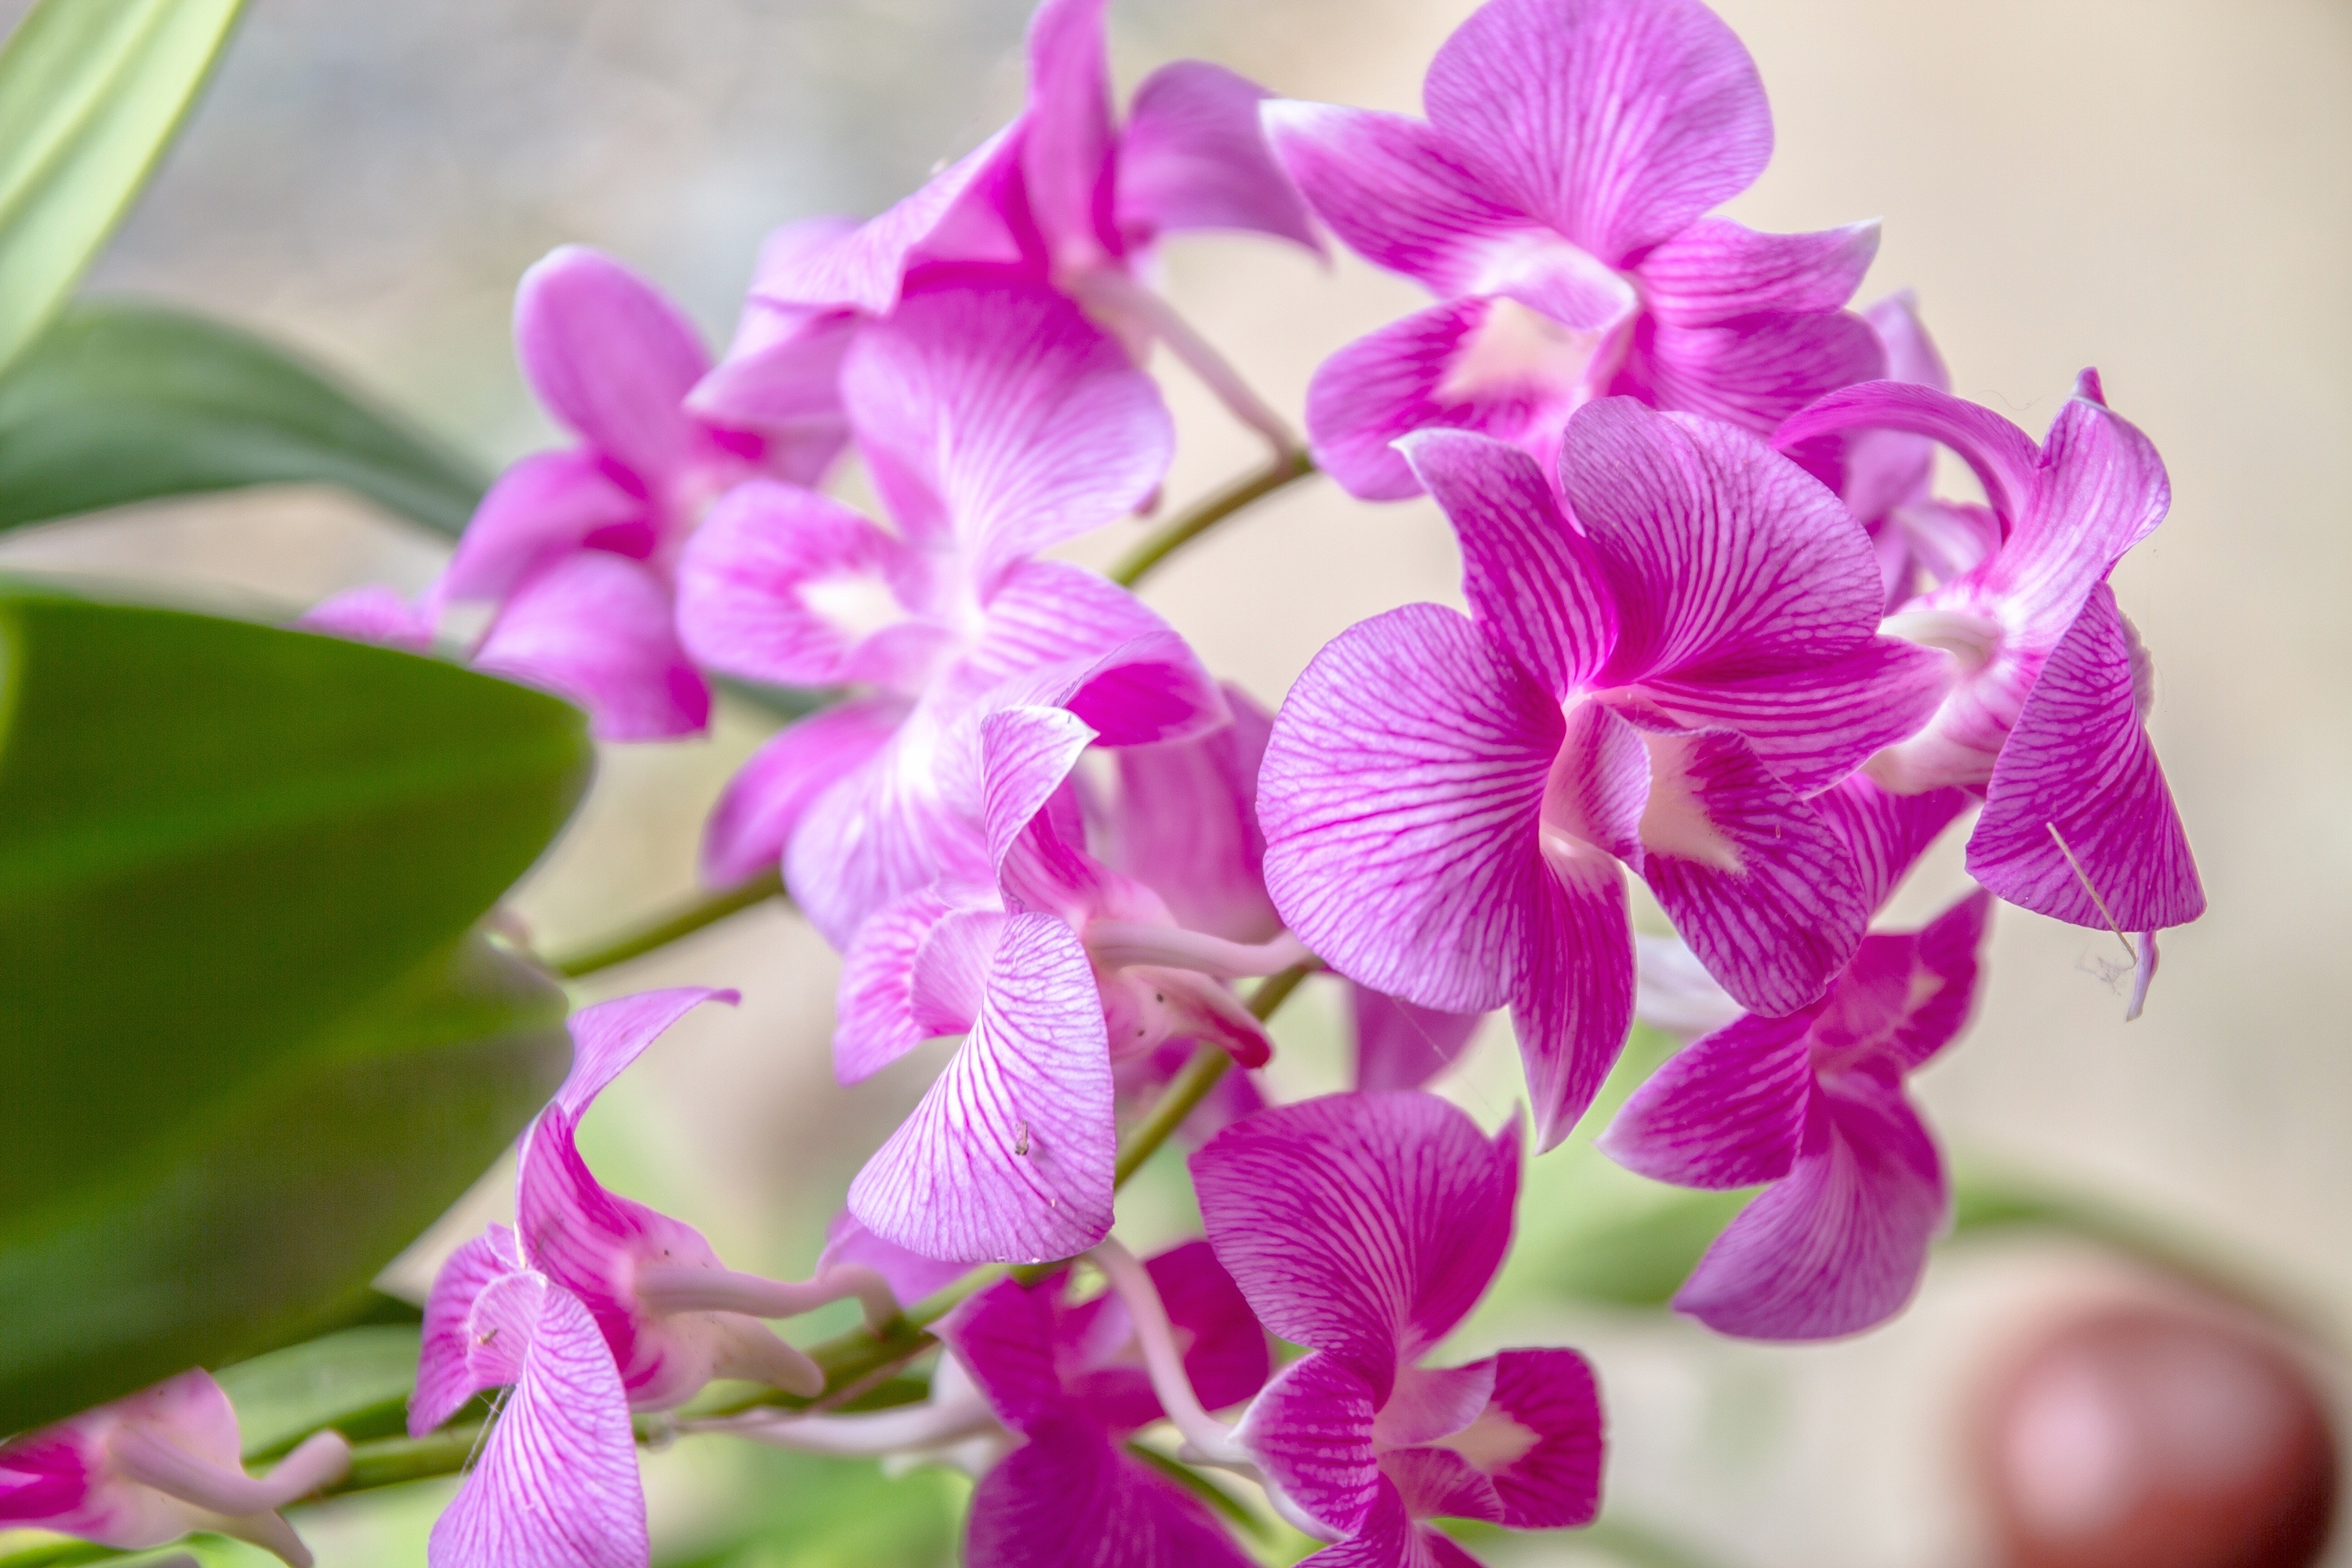
plant, flower, petal, botany, pink, flora, thailand, orchid, macro photography, flowering plant, pink orchid, cattleya, dendrobium, land plant, moth orchid, christmas orchid, cattleya labiata